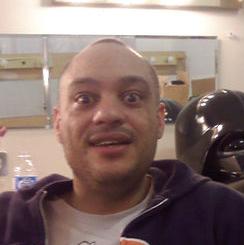
Age: 33